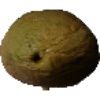
Label: Papaya 1